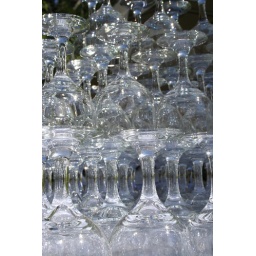
My sister stacked all of the wine glasses for her engagement party in a triangle tower outside. September 2005.